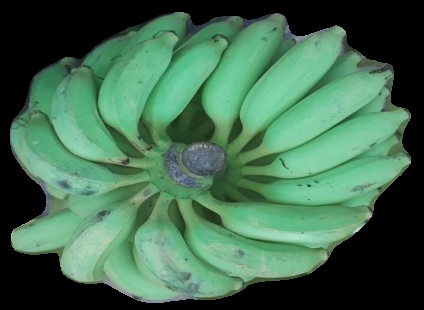
Variety: elakki-bale
Grade: grade2